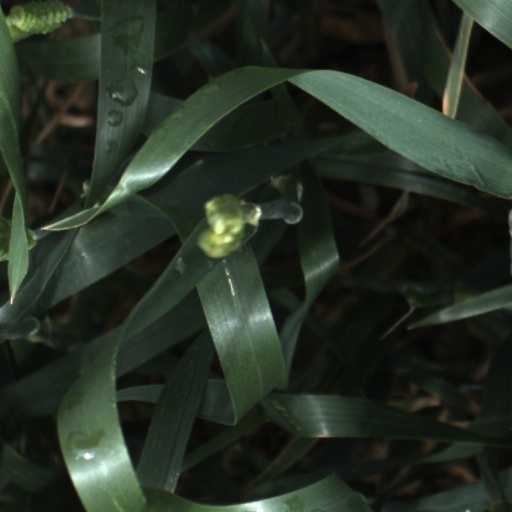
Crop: wheat